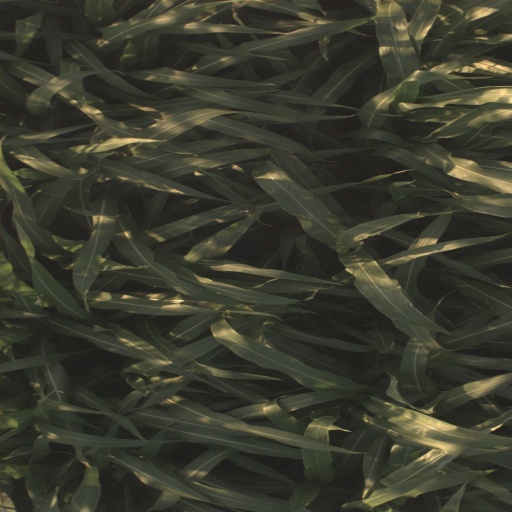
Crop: sorghum